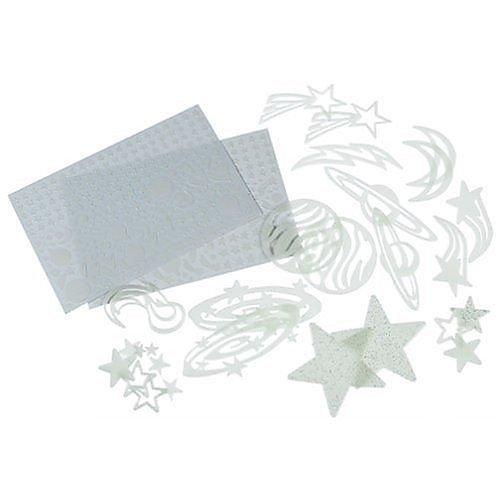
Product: Great Explorations Star Explosion
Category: Toys & Games | Learning & Education | Science Kits & Toys
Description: Light up your nights with the Star Explosion glow-in-the-dark-stars set from Great Exploration.
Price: $11.50
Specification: ProductDimensions:2x9.5x12inches|ItemWeight:10.4ounces|ShippingWeight:11.8ounces(Viewshippingratesandpolicies)|DomesticShipping:ItemcanbeshippedwithinU.S.|InternationalShipping:ThisitemcanbeshippedtoselectcountriesoutsideoftheU.S.LearnMore|ASIN:B00001LDDR|Itemmodelnumber:19065|Manufacturerrecommendedage:5-12years